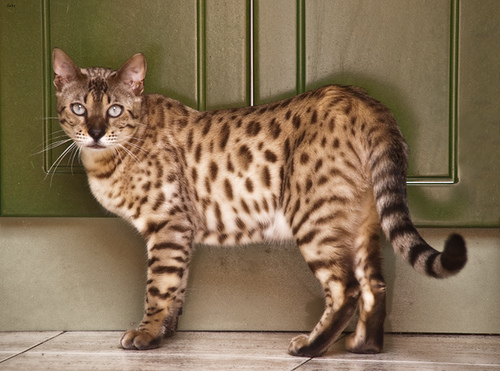
Breed: bengal